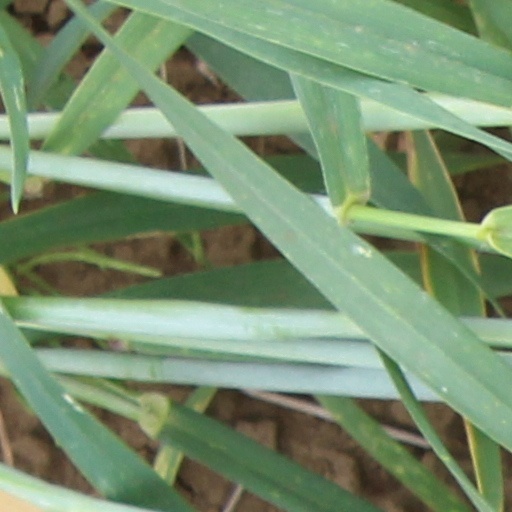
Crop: wheat